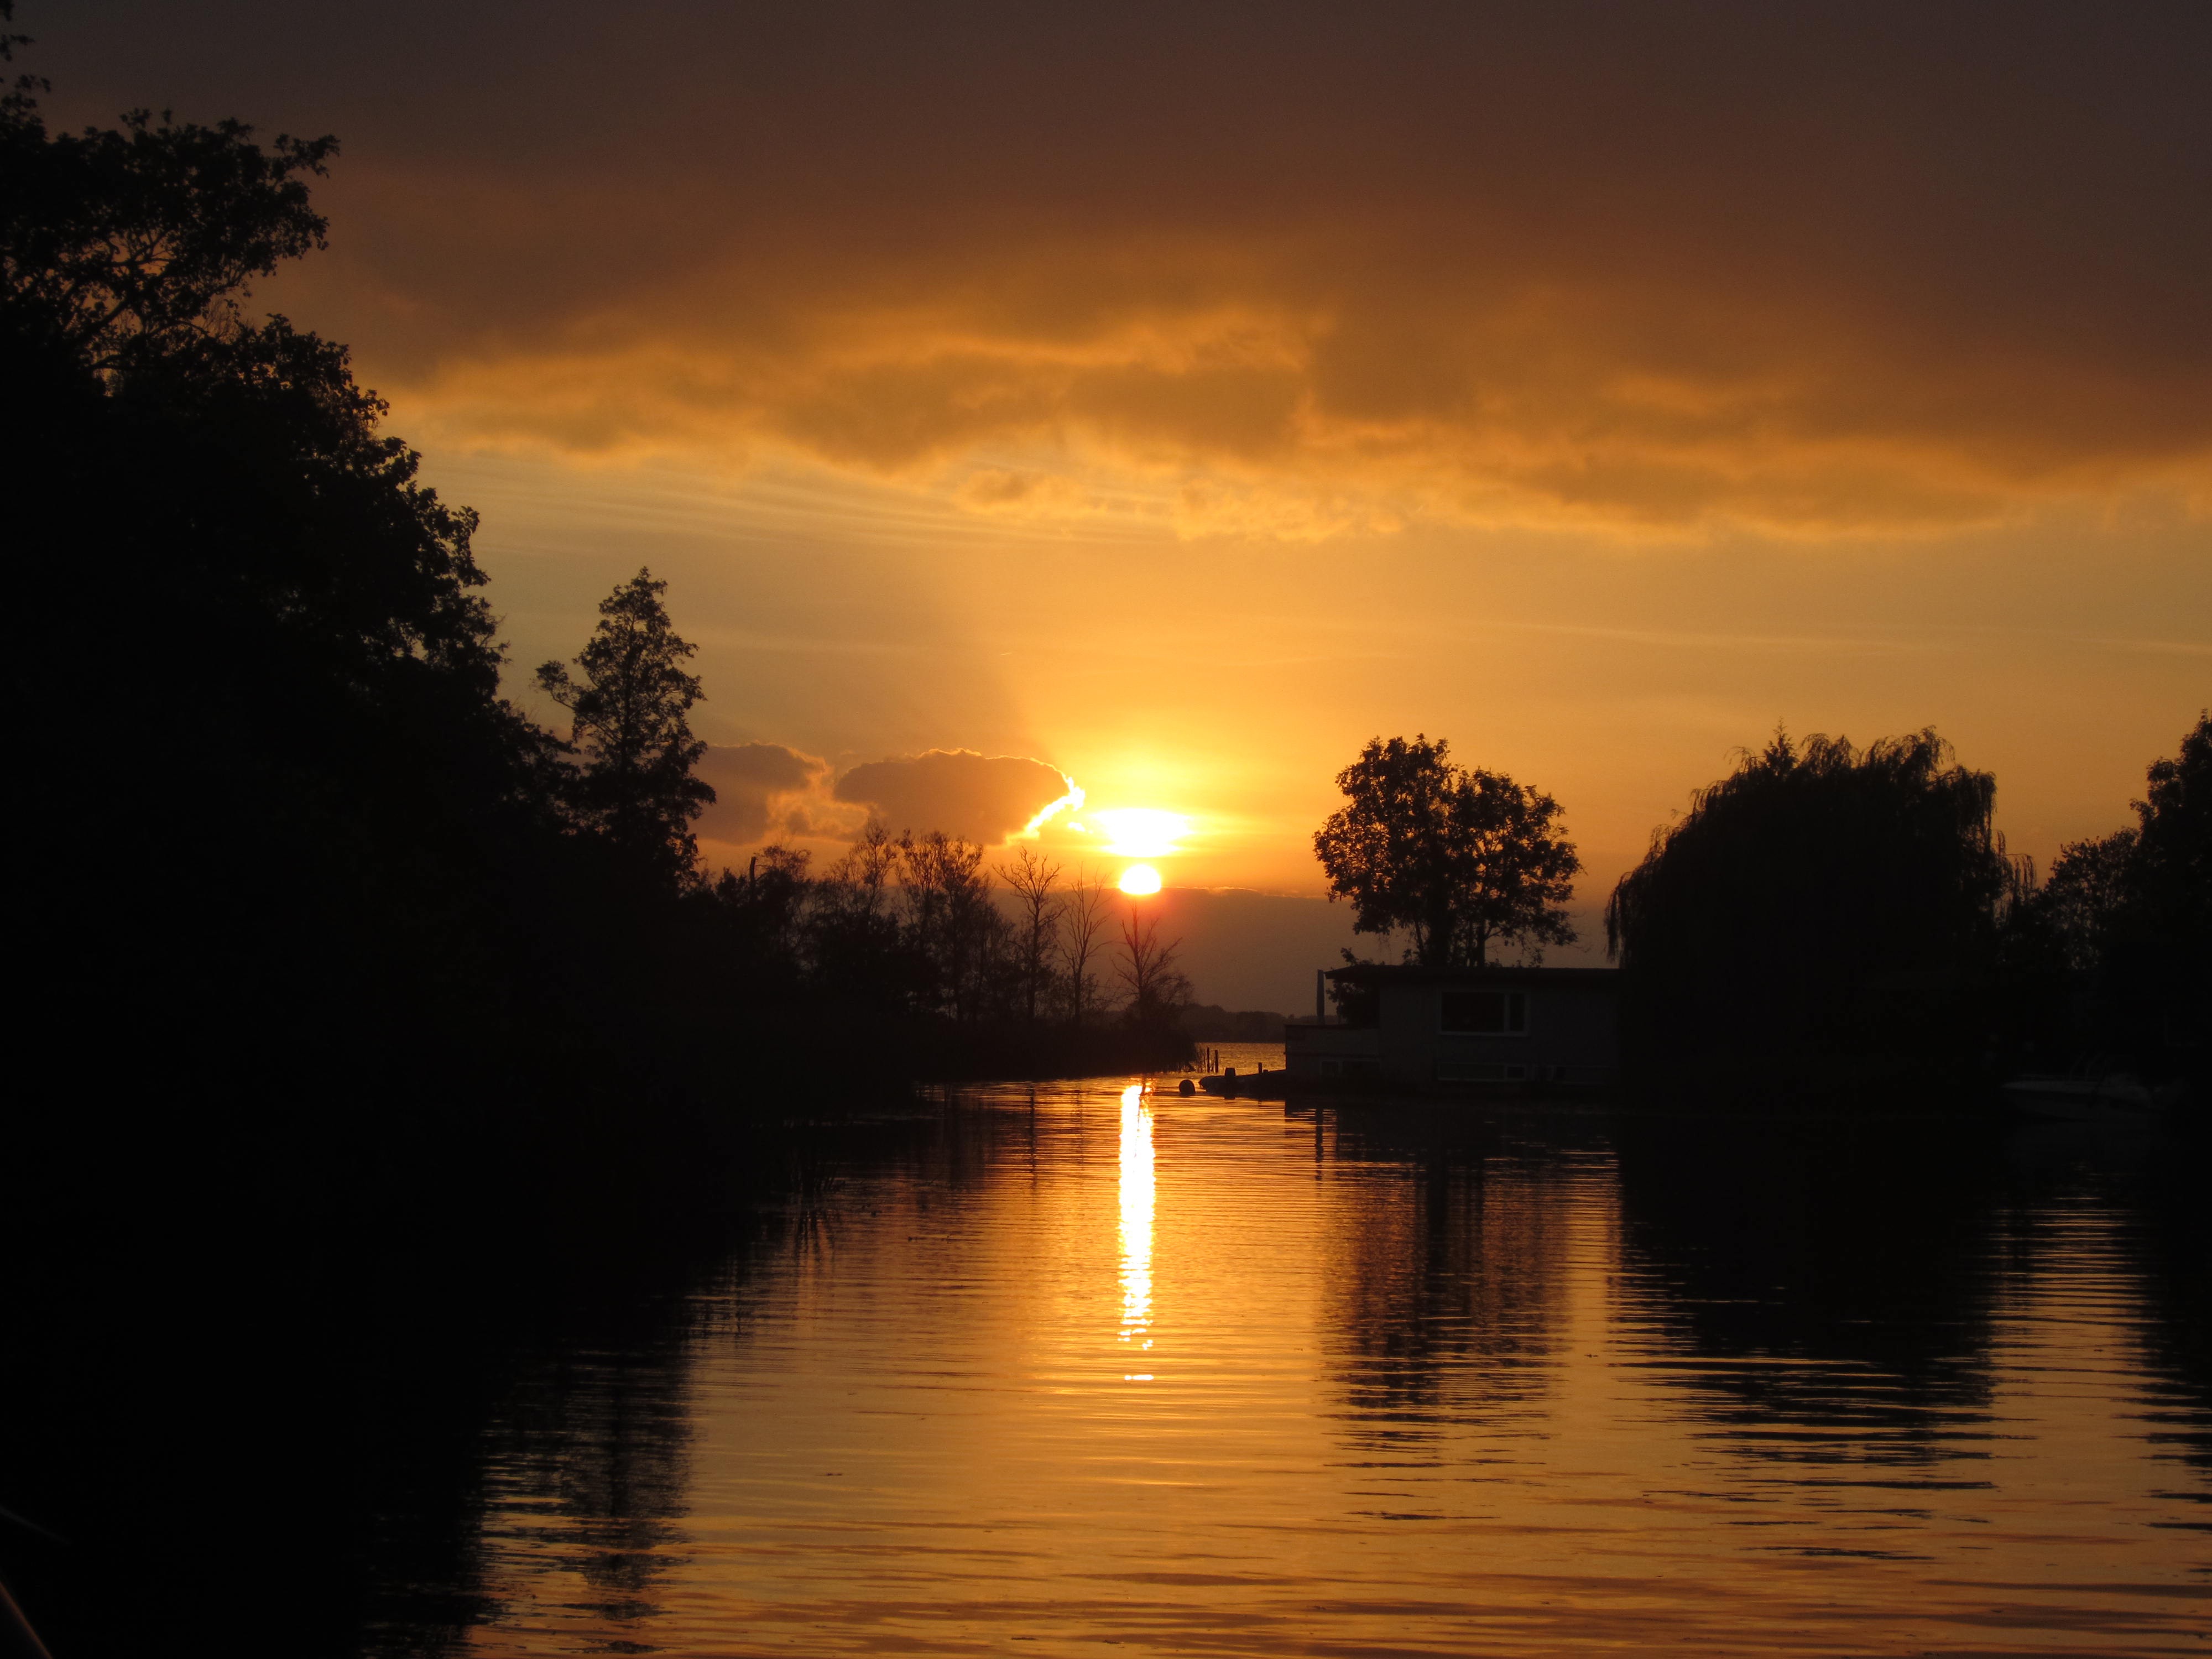
water, cloud, sun, sunrise, sunset, sunlight, morning, lake, dawn, river, dusk, evening, reflection, trees, afterglow, loosdrecht